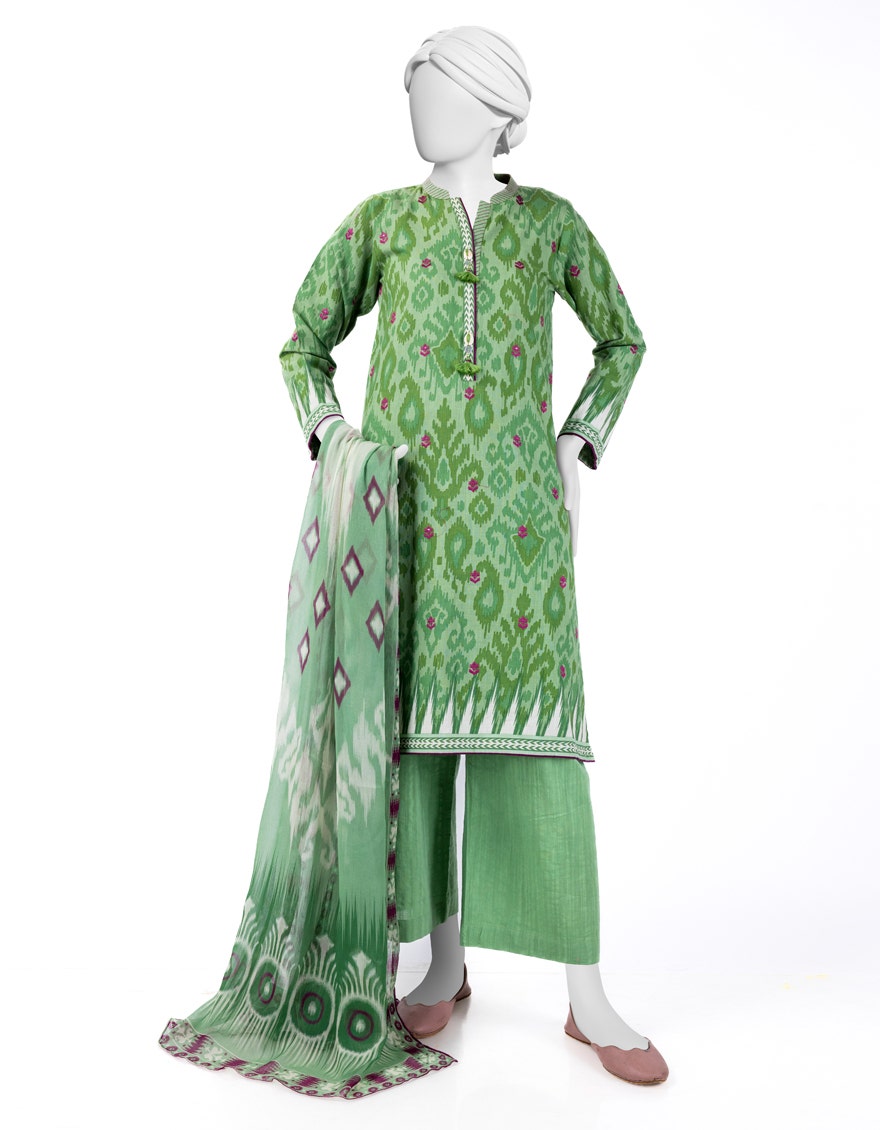
green multi embroidered salwar suit